Emu Park, Queensland

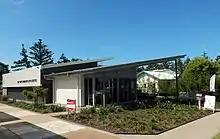
Community Arts Centre, 2022

The first hotel to be opened in Emu Park was The Brighton. It was built in 1871 and run by Eliza Pearson who was granted the license on 12 December 1871. After being refurbished, it was re-opened by Ferguson McHarg as the Blue Bell Hotel in November 1879. It was demolished and rebuilt in 1888 when it was re-opened by George Birch as the Grand Hotel in 1888. The Grand Hotel was destroyed in a fire on 20 November 1908 which killed district schools inspector Thomas Russell Brown. Rockhampton mayor Harry Medcraf who was also staying at the hotel managed to escape the fire. A palatial house was then built on the site and purchased by the Begg family who converted it into the Pine Beach Hotel which opened on 13 March 1926. The Pine Beach Hotel continues to trade from the site on the corner of Pattison Street and Granville Street.